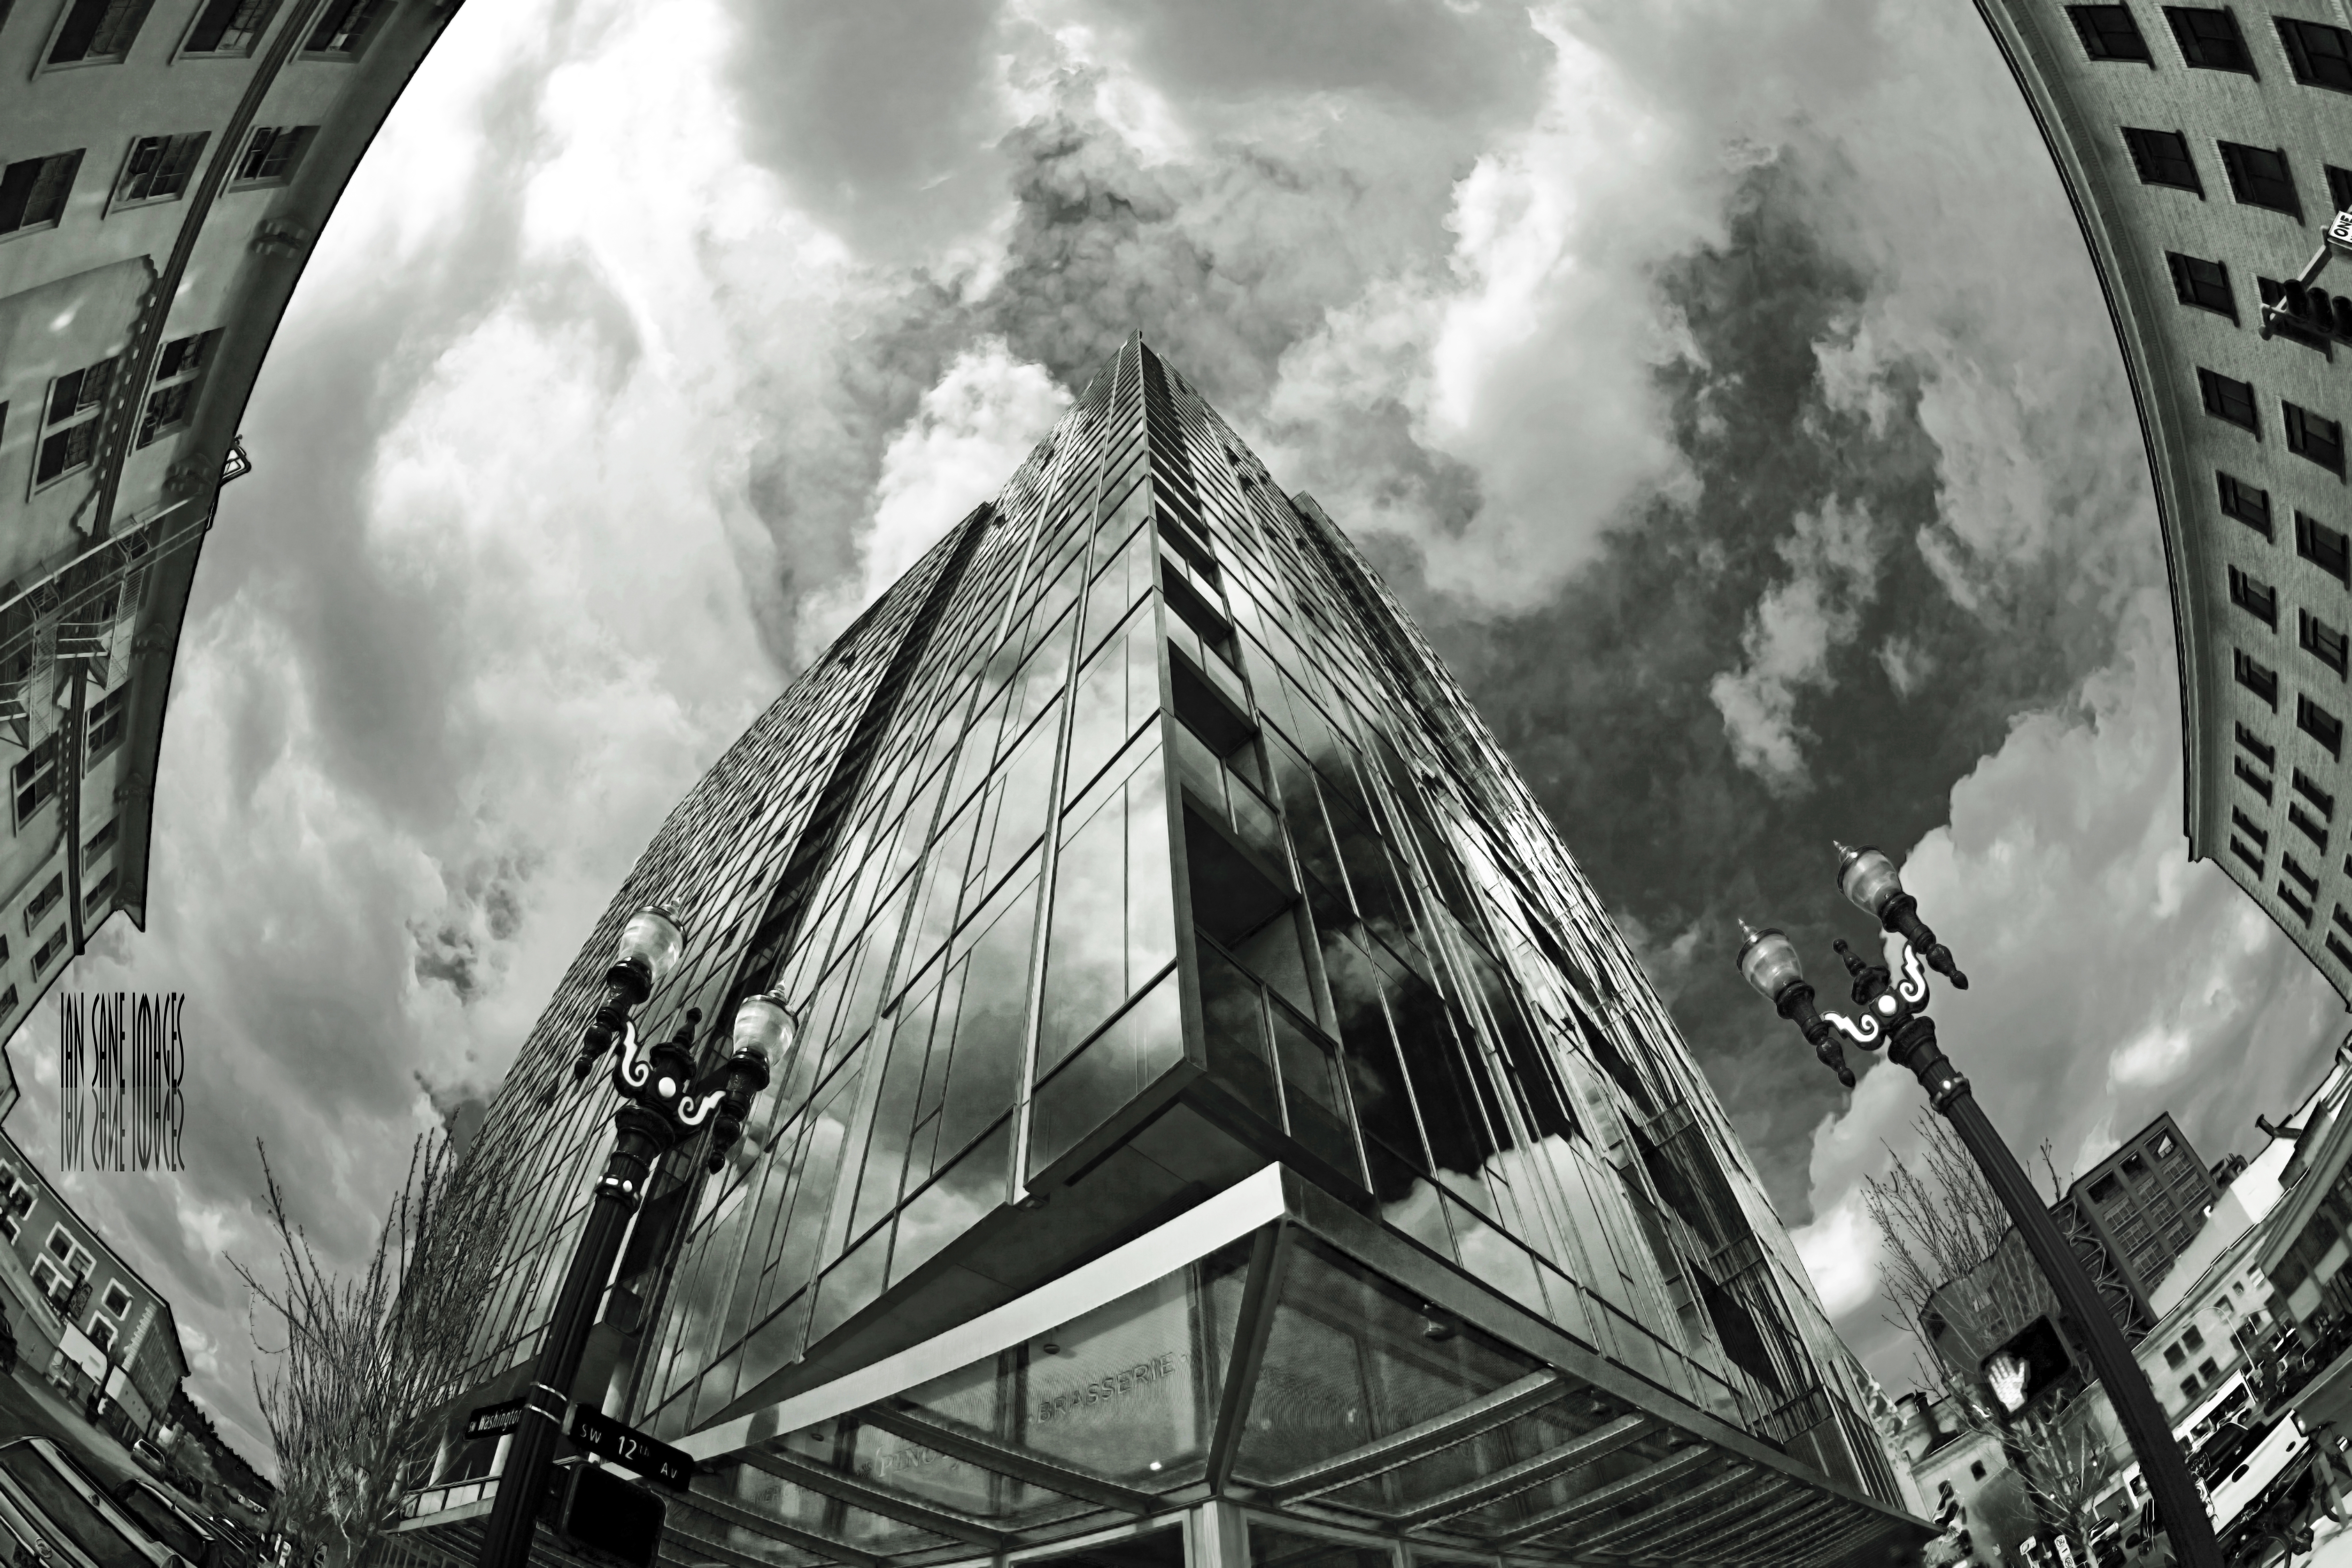
black and white, architecture, sky, white, skyline, street, photography, perspective, building, skyscraper, cityscape, downtown, reflection, lens, landmark, black, point, monochrome, fish, lights, clouds, me, the, eye, symmetry, fisheye, images, dome, at, tones, shape, oregon, portland, metropolis, ian, sane, urban area, monochrome photography